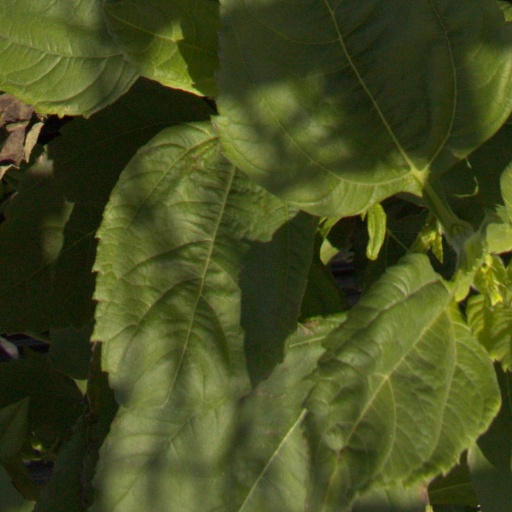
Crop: Jerusalem artichoke